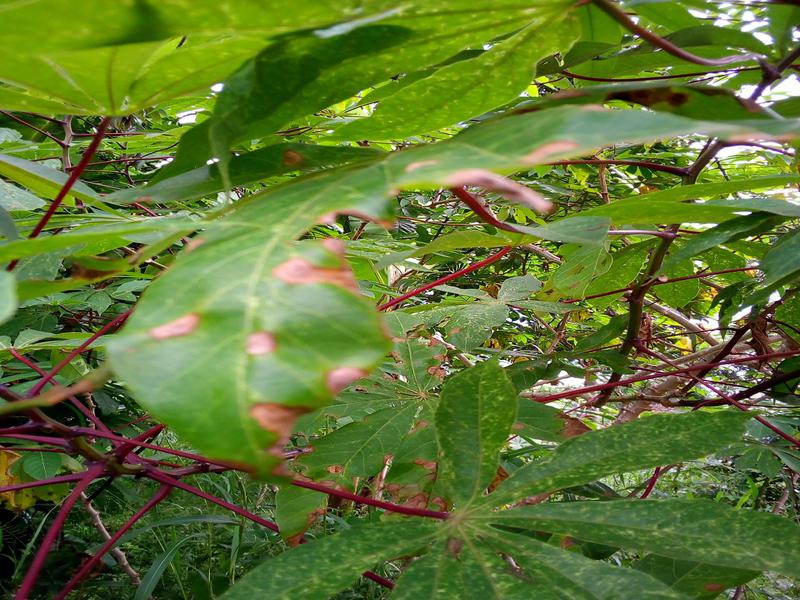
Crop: cassava
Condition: green_mottle